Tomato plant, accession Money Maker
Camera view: bottom (45 deg); turntable rotation: 210 degrees
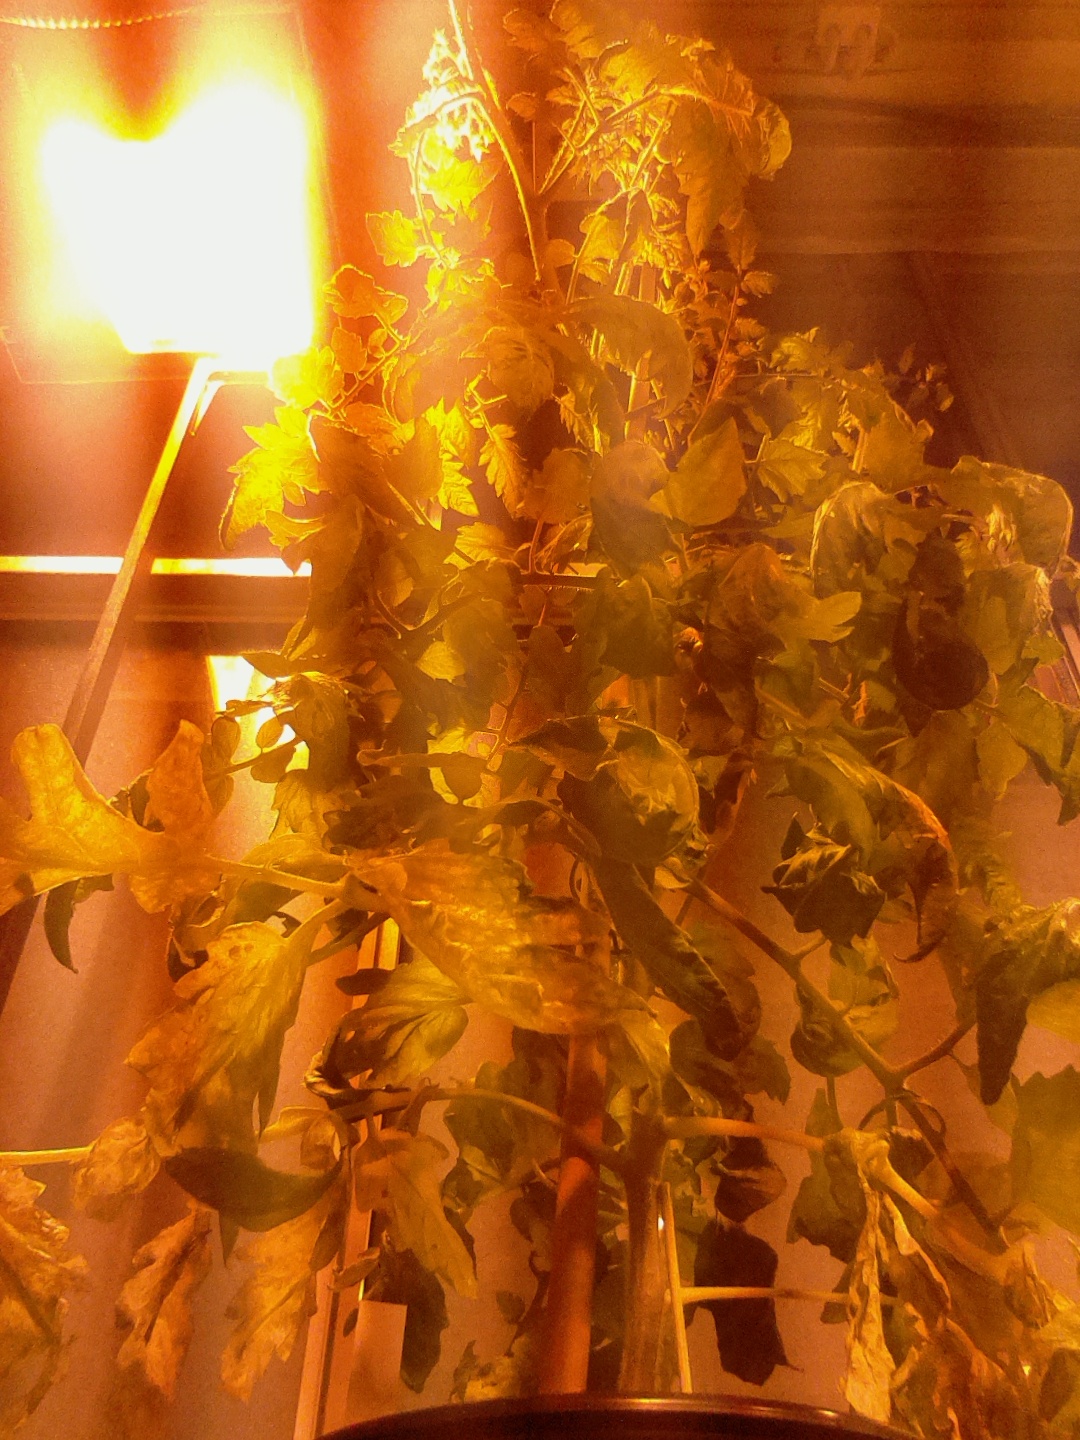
BBCH growth stage 72: 20%-30% of final fruit size